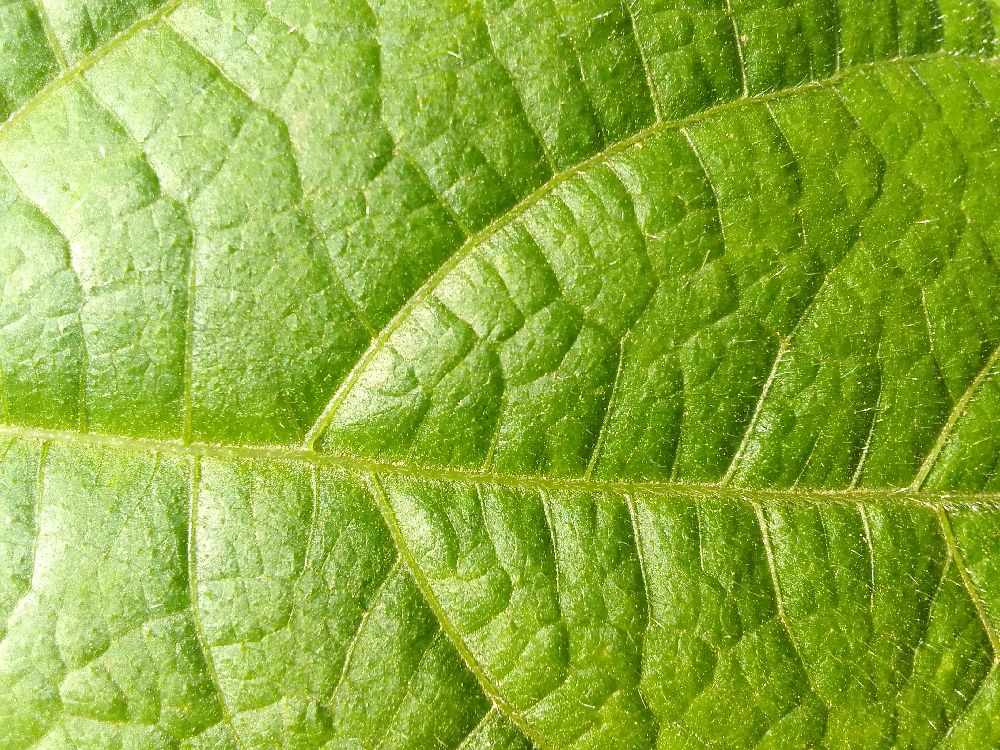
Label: healthy